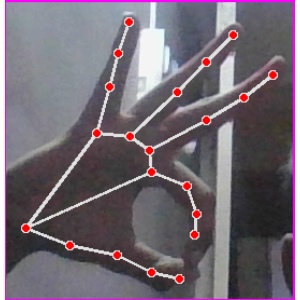
अक्षर: ण